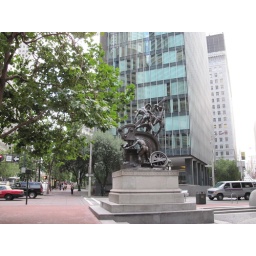
A day walking around SF. Random pictures of beautiful building and steetsA day walking around San Francisco. Random pictures of beautiful streets and buildings.